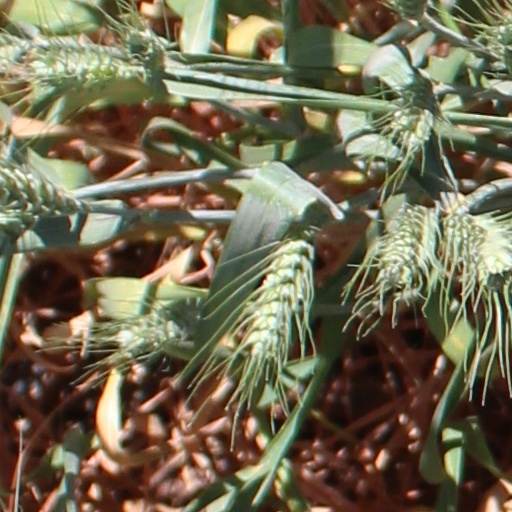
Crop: wheat